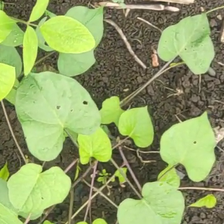
Weed species: Obscure_morning _glory(Ipomoea obscura)